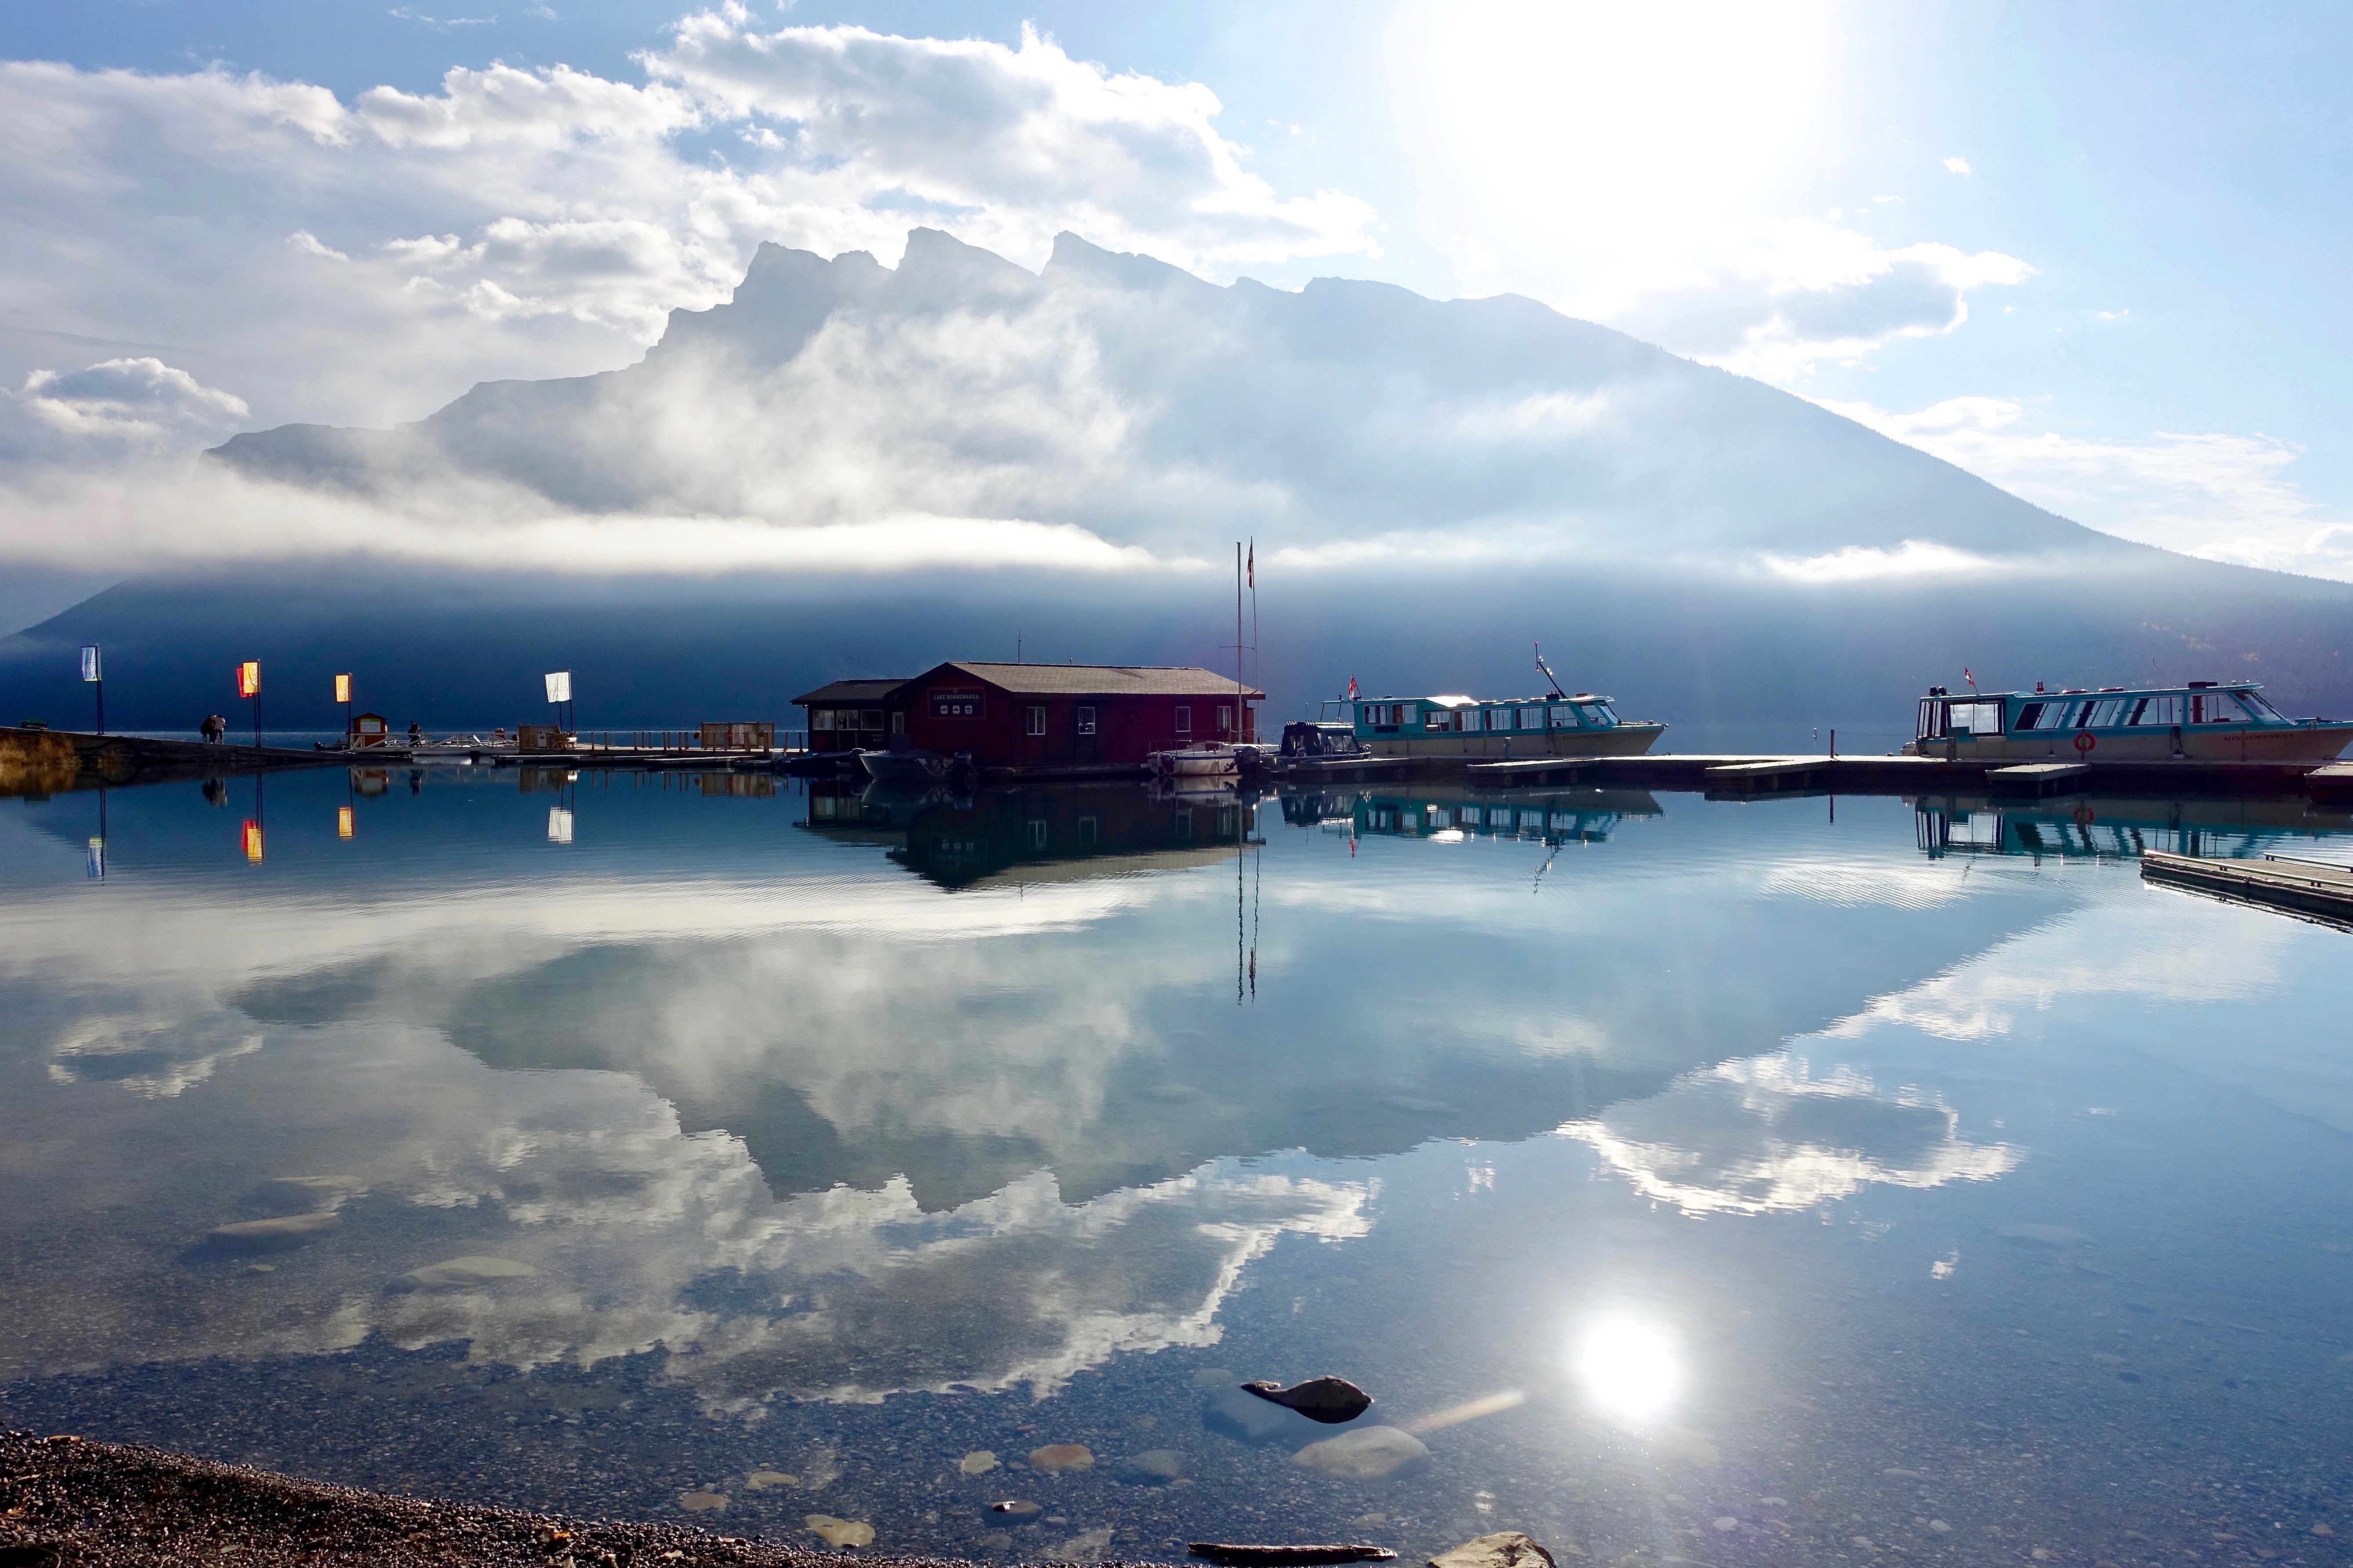
sea, coast, water, ocean, horizon, mountain, snow, mooring, cloud, sky, sunrise, sunlight, morning, lake, dawn, dusk, idyllic, tranquility, evening, reflection, vehicle, tranquil, scenic, peaceful, peace, calm, boats, aerial photography, atmosphere of earth